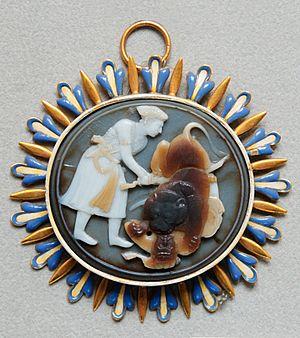
Camée représentant Shâh Djahan tuant un lion